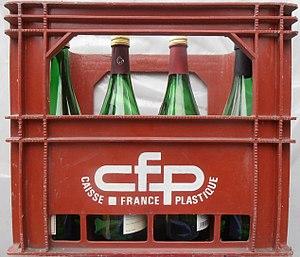
Cageot de vin ""Caisse France Plastique"""
Une caisse à bouteilles ou casier à bouteilles est une caisse permettant le transport et le stockage de bouteilles. Ces caisses sont empilables, contrairement aux paniers à bouteilles.